Coexist (album)

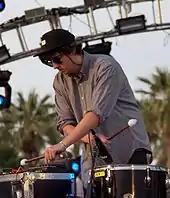
Jamie Smith (pictured) drew inspiration from his live DJ sets while producing "Coexist".

The songs on "Coexist", which Edna Gundersen of "USA Today" categorised as indie pop, eschew melodic structure for minimalist dynamics and sparse sounds. John Calvert of "Fact" asserts that it is "a far more meditative album" for deviating from its predecessor's "tight, brisk pop songs", "nuanced [guitar] interplay", and "light dynamics". Jon Caramanica of "The New York Times" comments that songs "unfold ... beginning as pointillist sketches and ending up as huge, blurry color blocks." Reflecting the band's electronic dance influences, "Coexist" features atmospheric, dance-orientated song structures, deemphasises traditional verse-chorus form, and incorporates influences from dubstep and rave music. "Drowned in Sound"s Hayden Woolley writes that the music features "watercolour textures and rhythms that seem to lock-in to the ebbing pulse and cadences of the body." Rory Gibb of "The Quietus" believes that "Coexist" is neither a "pop" nor "downtempo dance record", but occupies "a hazy space between the two" and is an attempt at "post-Burial pop". Simon Price of "The Independent" asserts that "rather than clubland, "Coexist" owes a debt to comedown/chillout culture".